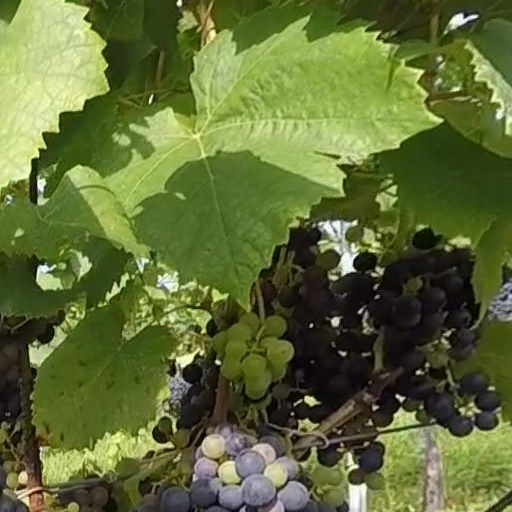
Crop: grape